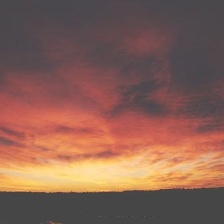
Cloud type: Altostratus